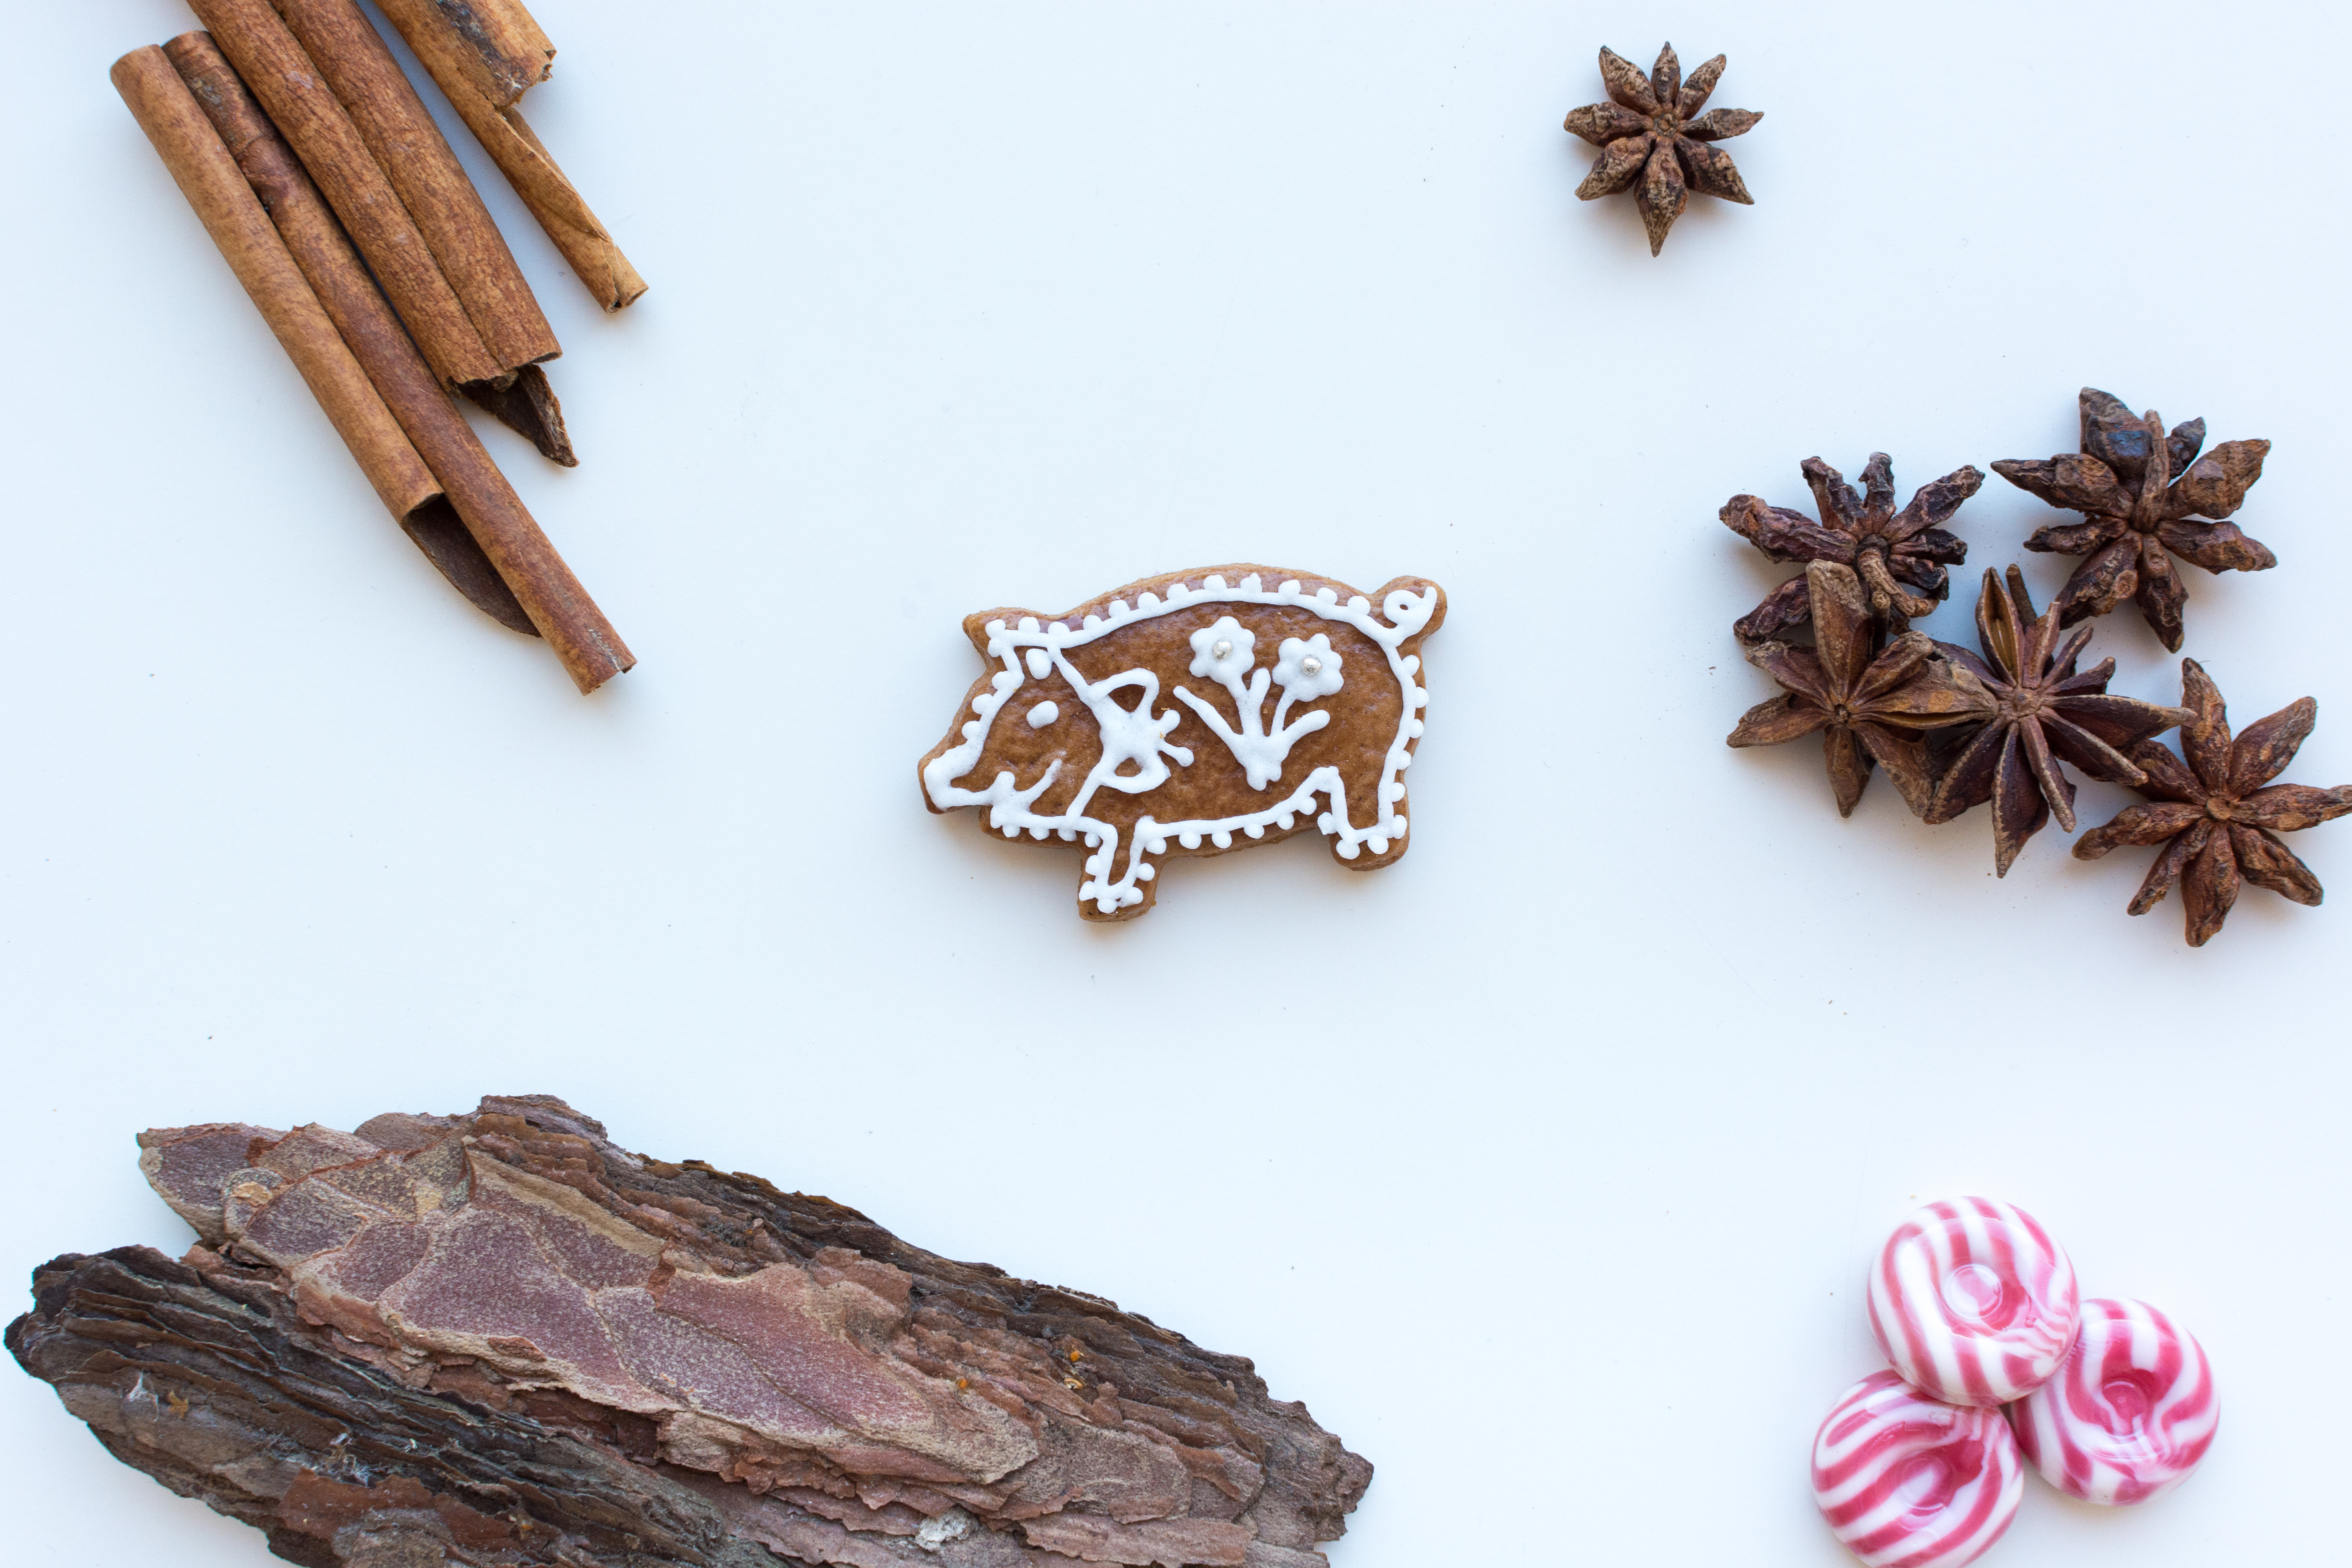
cinnamon, cinnamon stick, star anise, plant, cuisine, food, herb, spice, anise